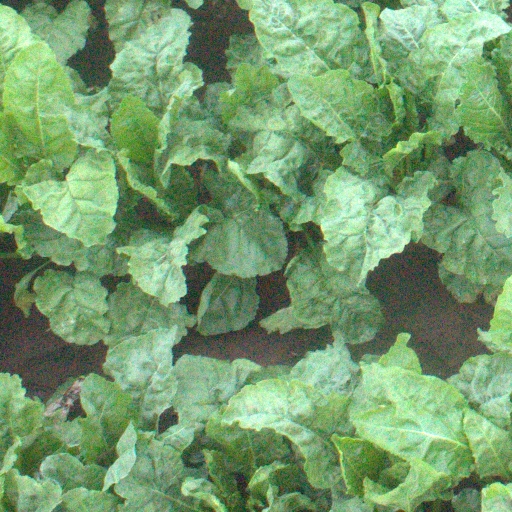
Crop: sugar beet